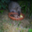
Label: porcupine